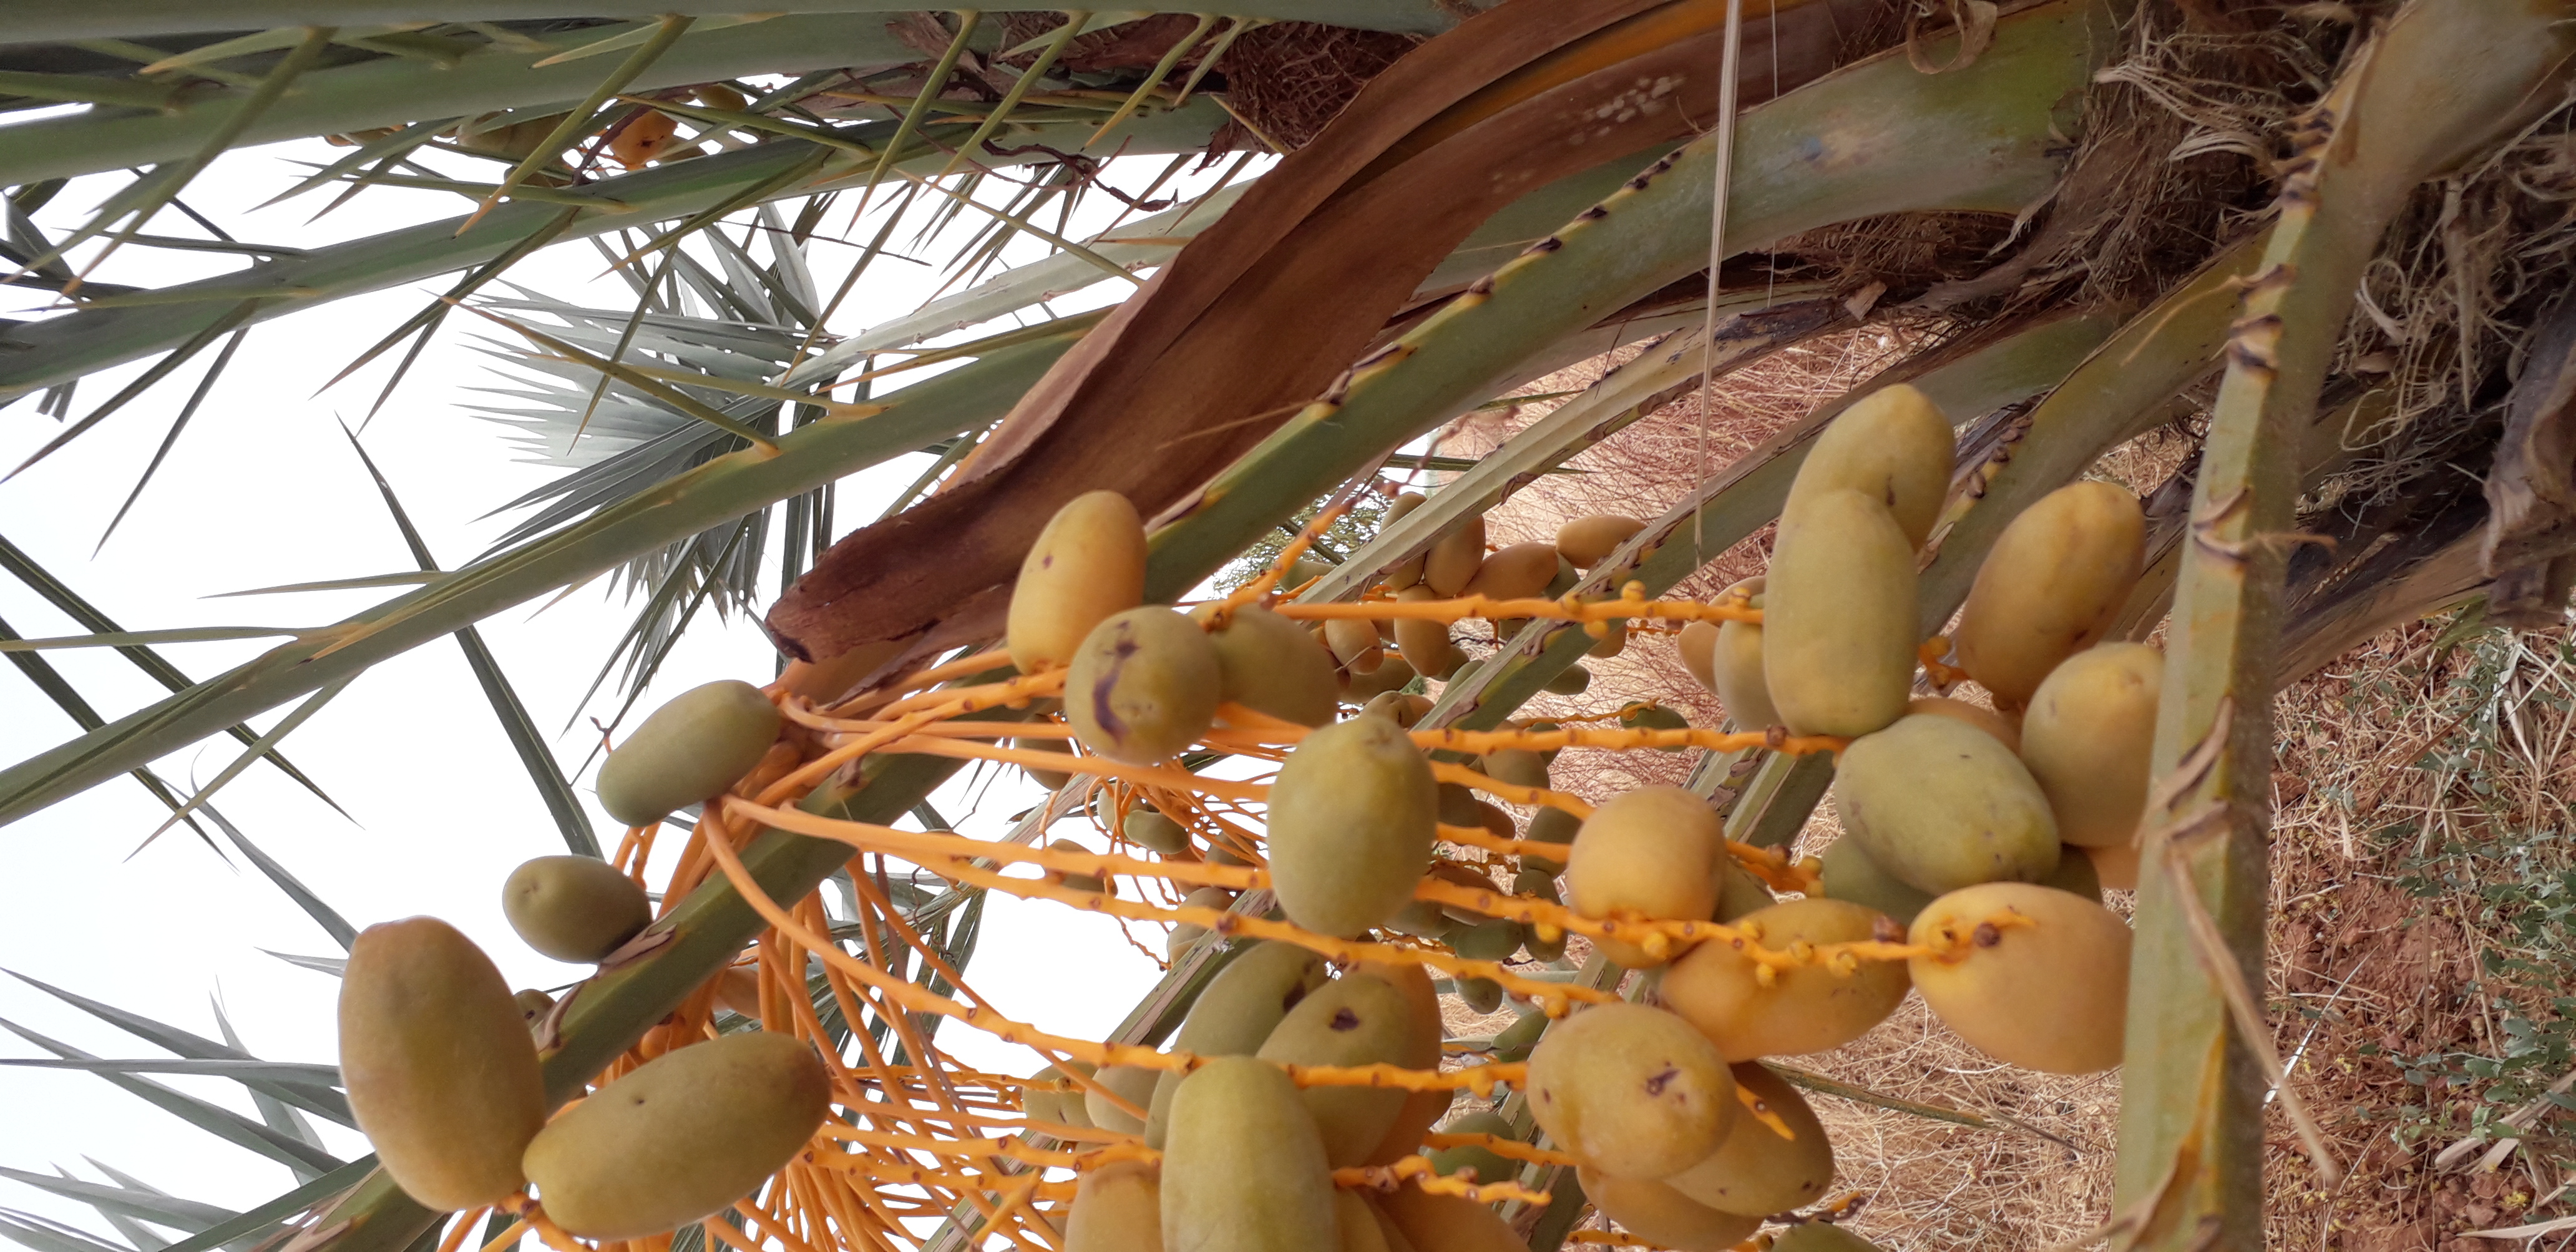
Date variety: Boumajhoul